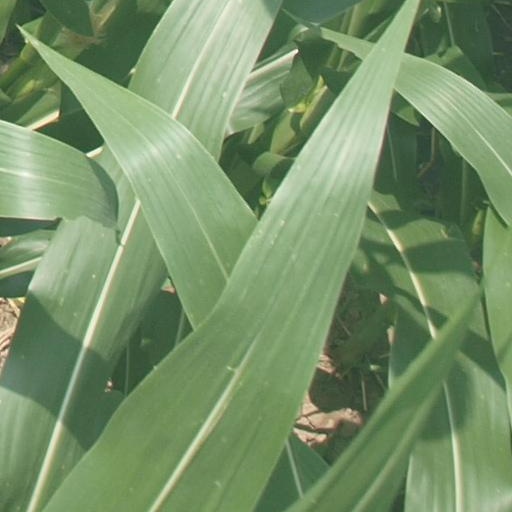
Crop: maize; corn